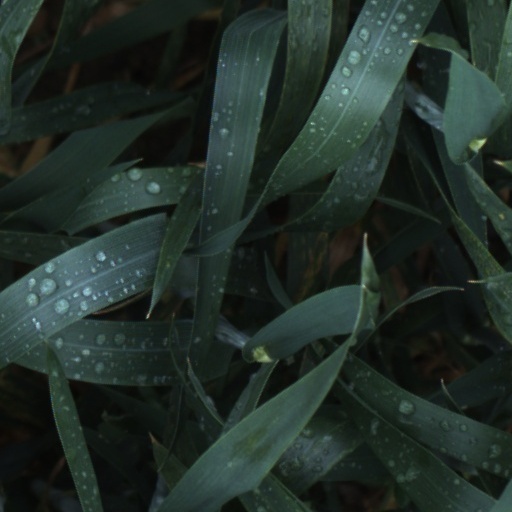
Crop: wheat